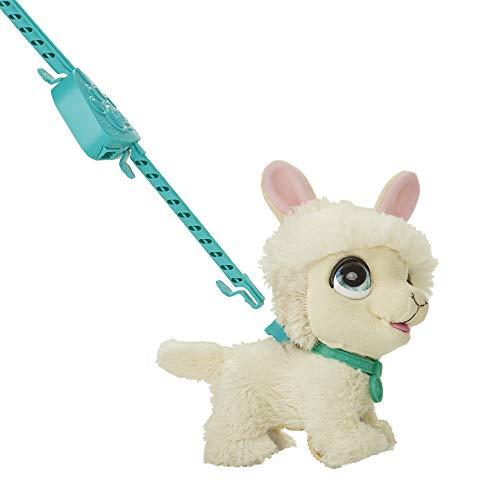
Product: FurReal Walkalots Big Wags Llama Interactive Pet Toy, Sounds & Motion, Ages 4 & Up
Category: Toys & Games | Stuffed Animals & Plush Toys | Plush Interactive Toys
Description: Fun features: fun Llama sounds, a bouncy walk, and springy tail motion.
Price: $13.79
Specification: ProductDimensions:5.2x9x9inches|ItemWeight:14.1ounces|ShippingWeight:1.15pounds|ASIN:B07RJ7LFZS|Itemmodelnumber:E8728AS00|Manufacturerrecommendedage:4yearsandup|Batteries:3LR44batteriesrequired.(included)